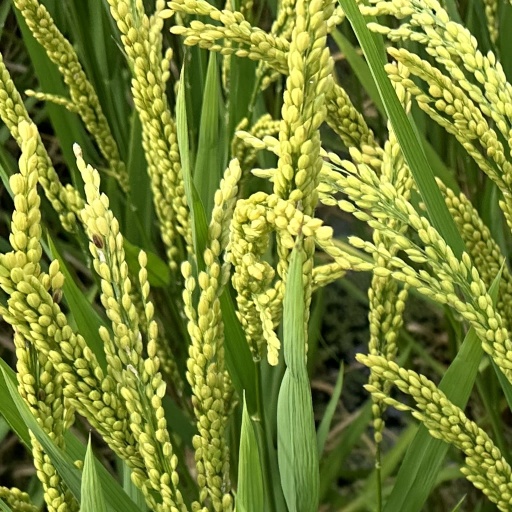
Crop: rice